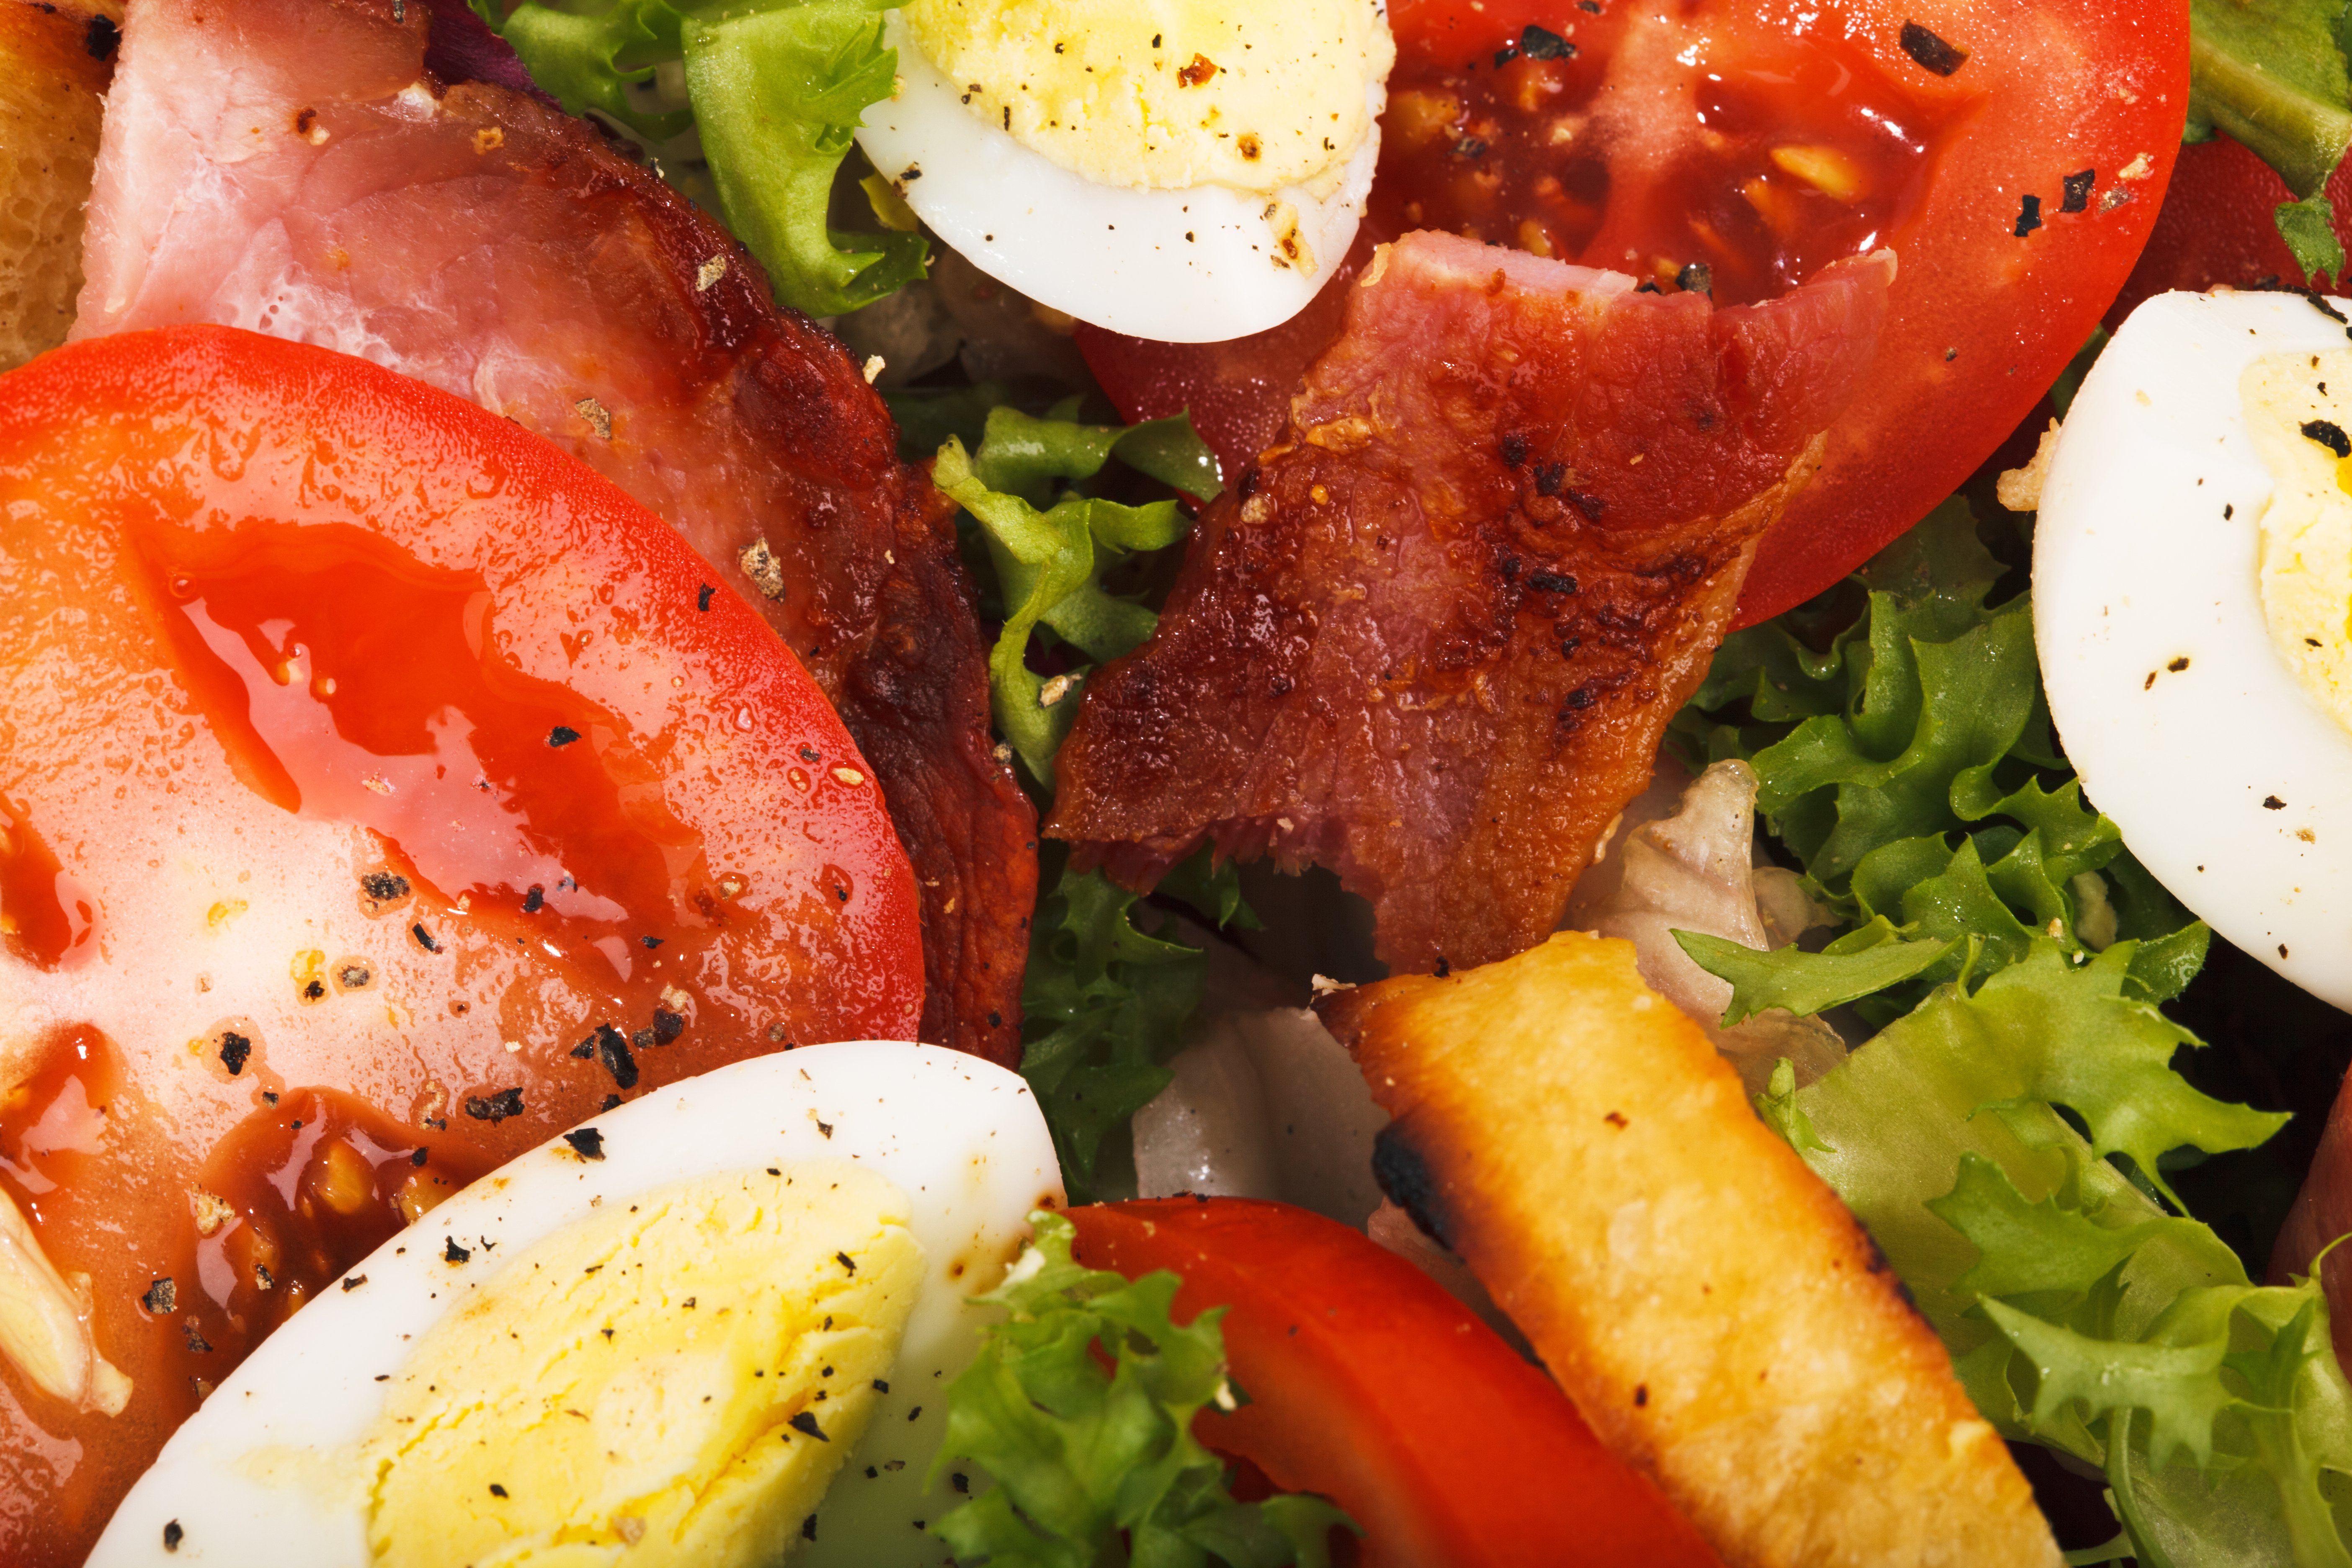
dish, meal, food, salad, green, produce, vegetable, fresh, breakfast, gourmet, healthy, snack, eat, meat, lunch, cuisine, delicious, lettuce, egg, tomato, bacon, close up, nutrition, diet, brunch, grilling, greek food, hors d oeuvre